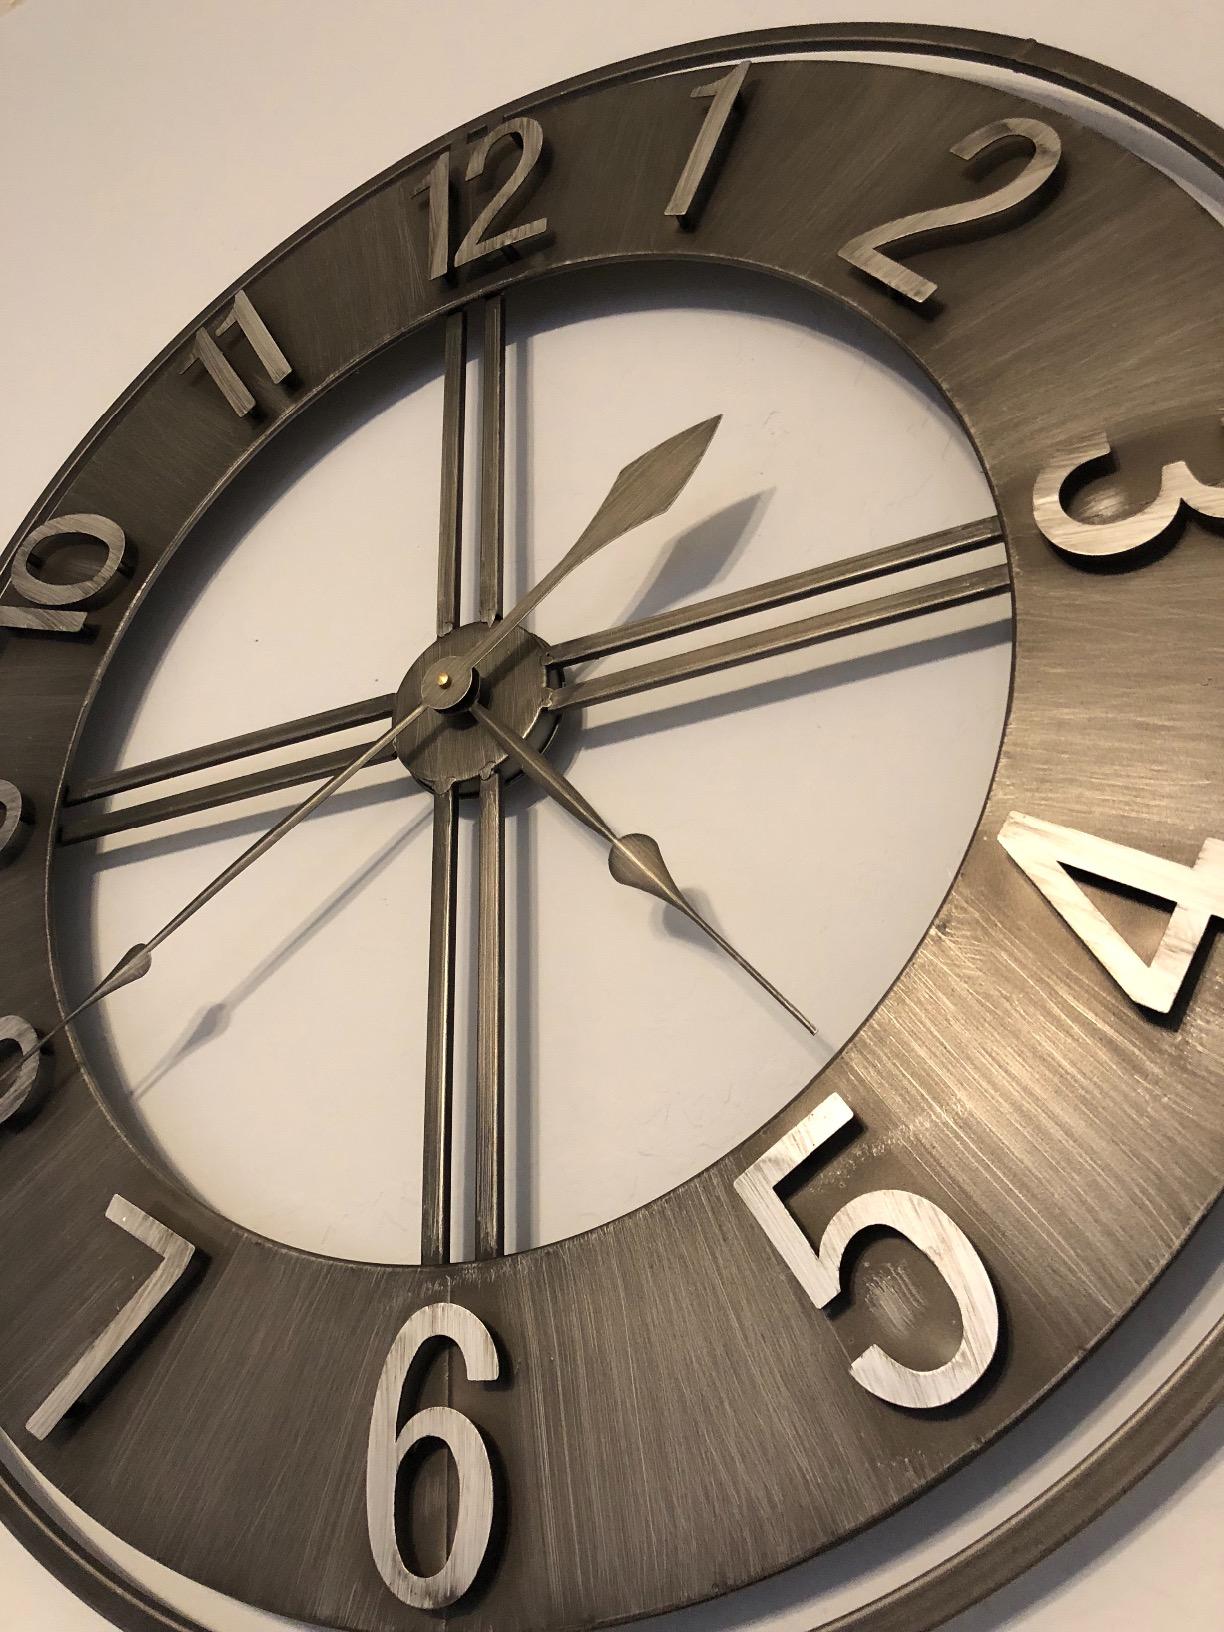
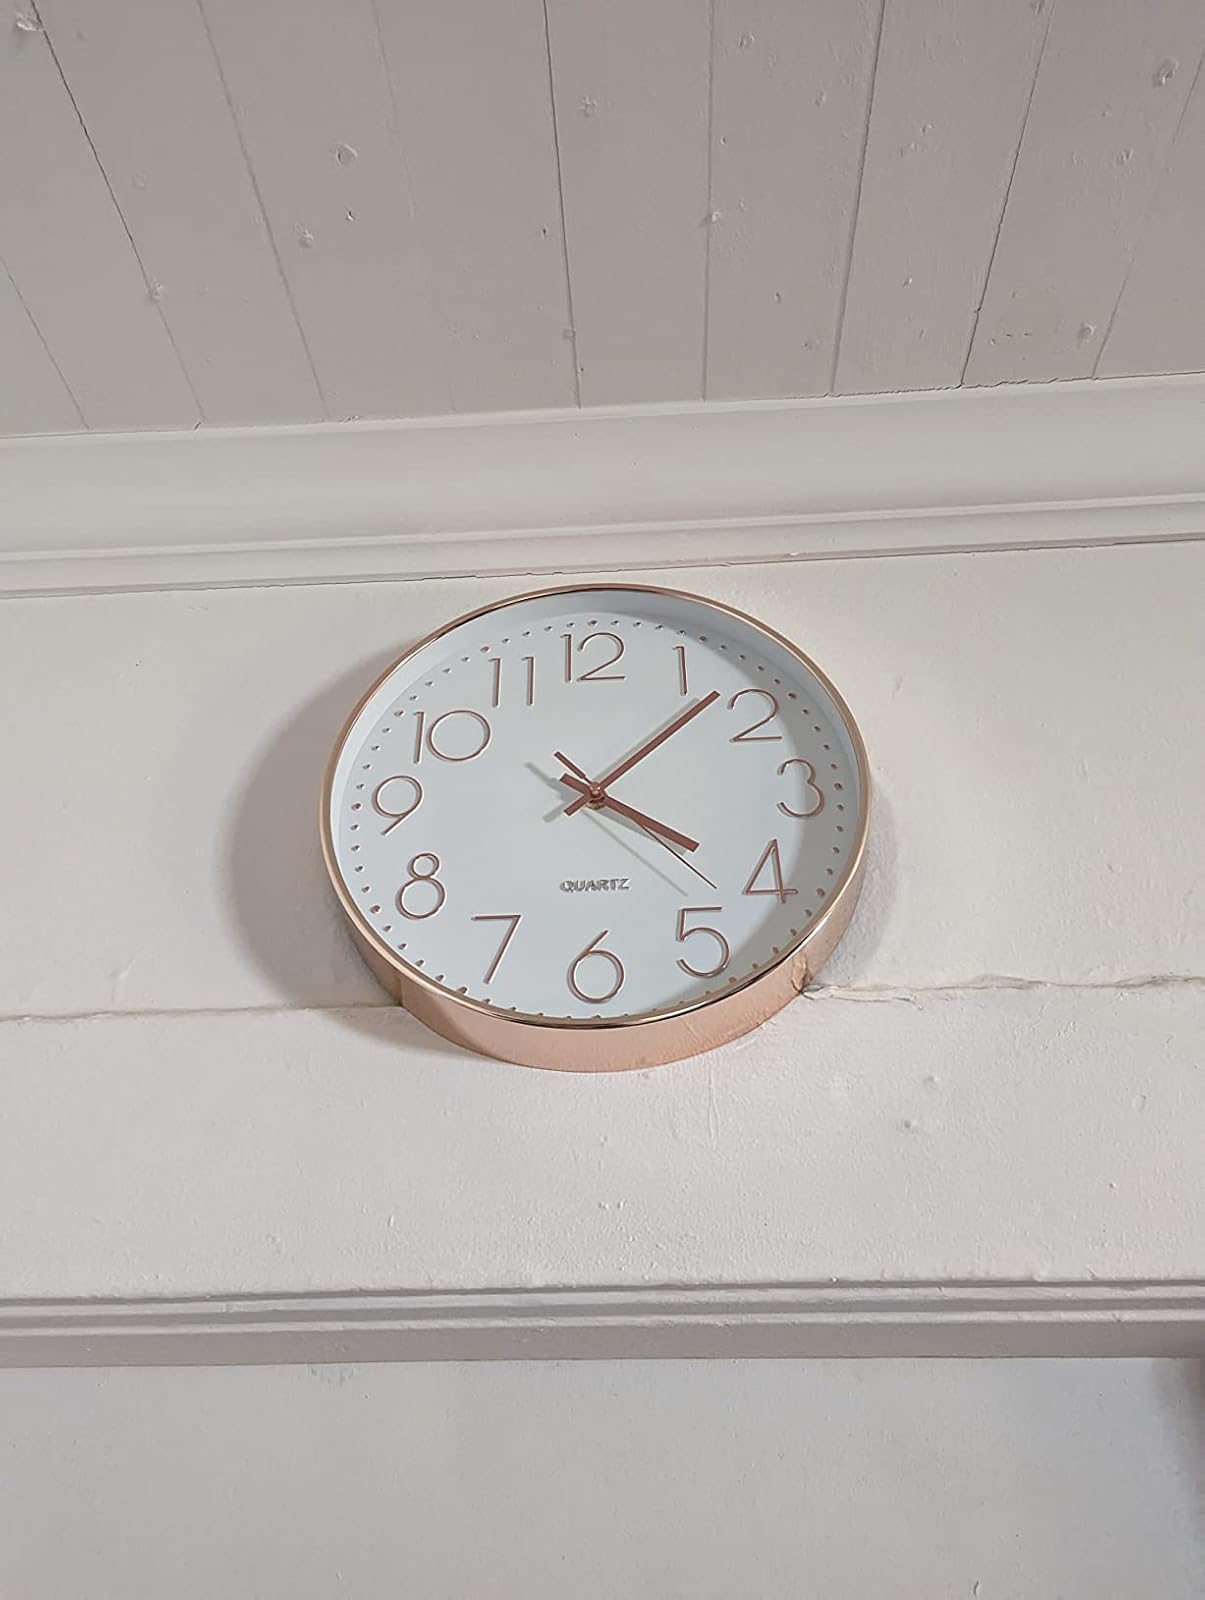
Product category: clock
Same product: no